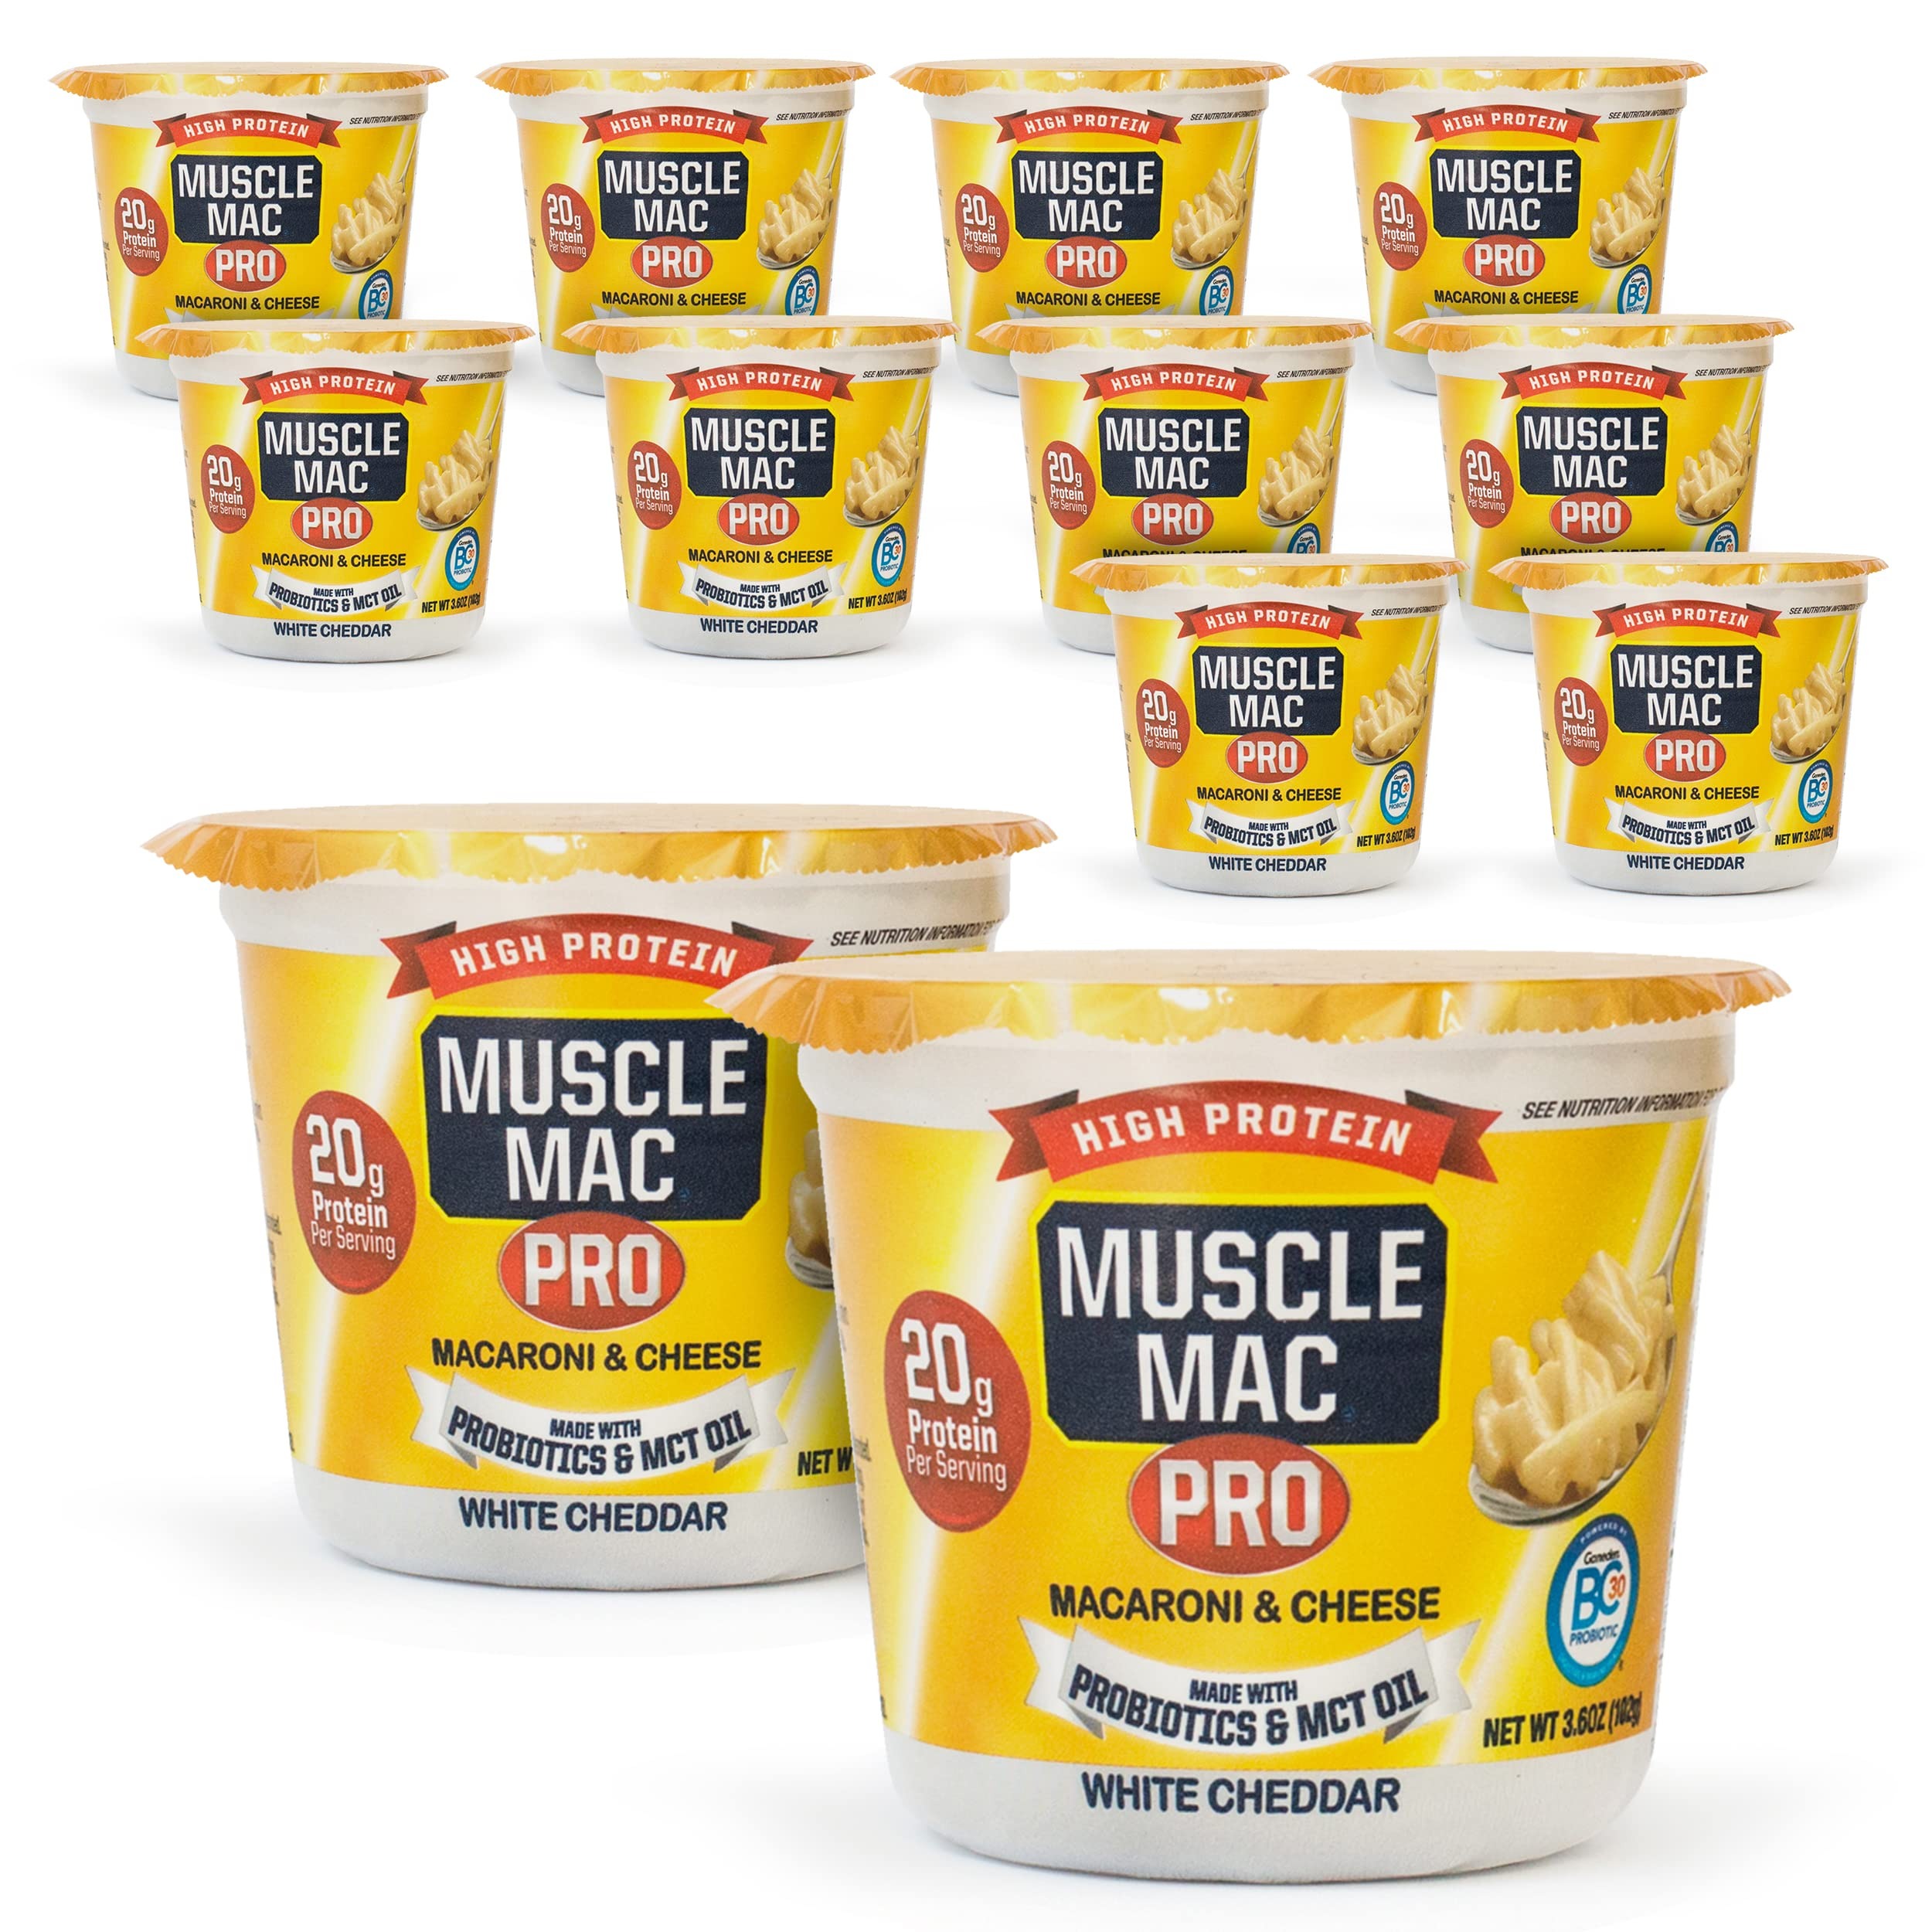
Item Name: Macaroni and Cheese Microwavable Cups Made With Probiotics And MTC Oil, 20g Protein Per Serving, Real White Cheddar Cheese By MUSCLE MAC PRO, (12 Pack)
Bullet Point 1: ⚡Performance Nutrition for Active Lifestyles. Muscle Mac is a high protein Mac & Cheese made from REAL CHEESE with no artificial colors or flavoring and 20g of vegetable protein per serving. Designed to fuel your active lifestyle and satisfy all your Mac & Cheese cravings. Enjoy a protein-packed and tasty meal ready in minutes!
Bullet Point 2: 🏋️Why Muscle Mac? Stay energized with a good balance of protein & carbohydrates, making Muscle Mac the right choice for your pre & post-activity meal.
Bullet Point 3: ⏰ Ready in Minutes. Add water to the fill line in the Cup, make sure to stir thoroughly to mix the anti-boil over powder in. Microwave, uncovered for 3 ½ minutes, stir in cheese sauce and mix until well blended. Add 1 tbsp of water for a creamier, thicker cheese. Enjoy the great taste of real white cheddar cheese for an easy & satisfying meal that keeps you going throughout the day.
Bullet Point 4: 💪Plenty of Health Benefit. Train & recover like a pro athlete with Muscle Mac PRO Mac & Cheese. Muscle Mac Pro is enhanced with your daily serving of Probiotics and MCT Oil. The added Probiotics help support your gut health and help boost your immune system. MCT oil helps reduce your stored body fat and helps give you a boost of energy.
Bullet Point 5: 💛 Support a Great Cause. A portion of every sale of Muscle Mac goes to support the National Autism Association (NAA). The NAA provides advocacy, research, education, safety tips, and a wealth of other benefits to those dealing with Autism in their lives or the lives of a loved one. We are proud to partner with them in support of their important mission.
Product Description: This is a protein-packed Mac & Cheese you won’t find every day. Muscle Mac PRO White Cheddar offers a decadent, creamy white cheddar cheese flavor made from real cheese. Designed for those with an active lifestyle who need a balanced, performance nutritional meal ready in minutes. Enjoy guilt-free: this Mac & Cheese contains no artificial flavors or dyes and boasts 20g of protein per serving and added Probiotics to support your immune system. Enjoy comfort food for the whole family made easy, healthy, and fun with Muscle Mac.
Value: 43.2
Unit: Ounce

Price: 54.98